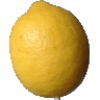
Label: Lemon 1